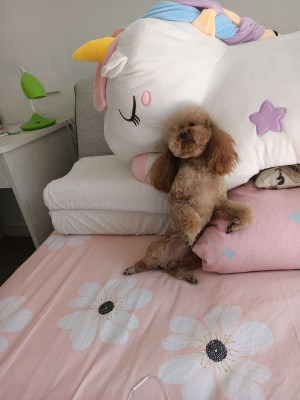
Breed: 7449-n000128-teddy